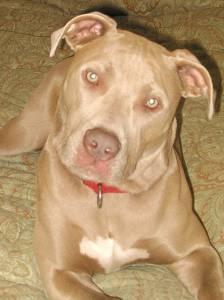
Breed: american pit bull terrier